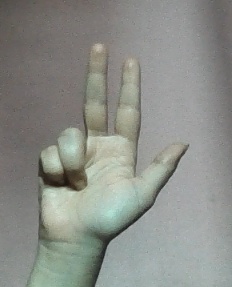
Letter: al